1976 Conference of Communist and Workers Parties of Europe

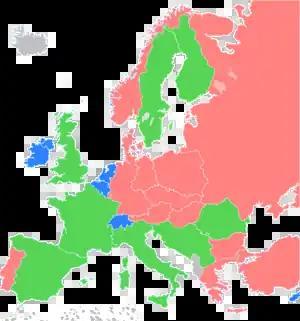
Positions of the European communist parties at the 1976 Berlin Conference:Red = Orthodox or Pro-Soviet campGreen = Eurocommunist or Independent campBlue = Neutral groupGrey = Boycott

Albeit without direct polemical exchanges, the speeches made at the conference showed diversity between positions the communist parties present. In their speeches, Santiago Carrillo, Enrico Berlinguer and George Marchais decried aspects of the Soviet political system. Berlinguer stated that West European communists favoured a democratic state, political pluralism, freedom of expression, free trade unions and religious freedoms. In his address to the assembled delegates, the Yugoslav leader Josip Broz Tito stated that "[c]ommunists must accept different roads in the struggle for socialism, independence, equality and non-interference in internal affairs". The Romanian leader Nicolae Ceaușescu also voiced support for principles of independence of individual parties and non-interference. Other participants that argued for the Eurocommunist cause at the conference were Lars Werner from Sweden, Gordon McLennan from Britain, Ermenegildo Gasperoni from San Marino and, to a lesser extent, the Finnish Communist Party chief Aarne Saarinen.